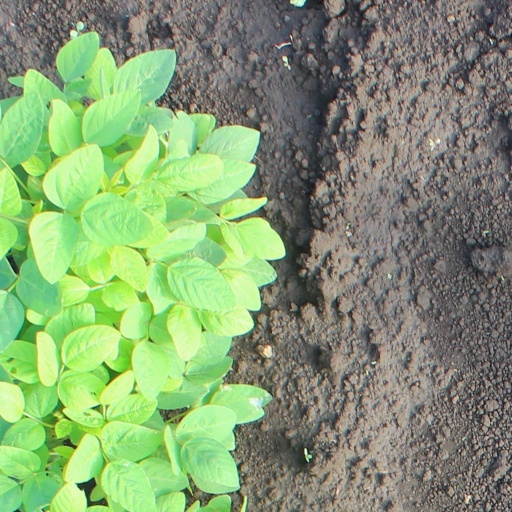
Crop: soybean